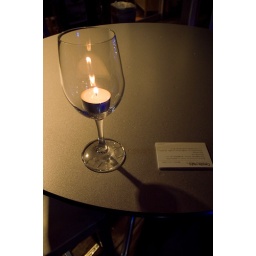
candle in the glass